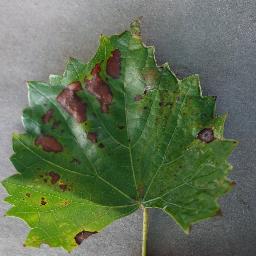
Label: Grape___Esca_(Black_Measles)